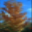
Label: maple_tree